Southern resident orcas

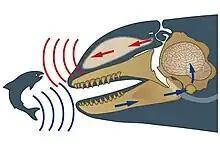
Schematic illustration of echolocation pathway in an orca

Echolocation in an orca was first described by William E. Schevill and William A. Watkins in their study of the J Pod orca Moby Doll.